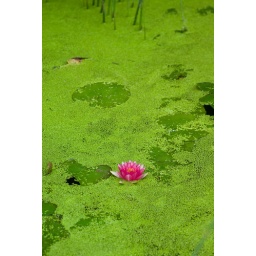
A hot pink water lily in a sea of tiny water plant leaves at Roma Street Parklands